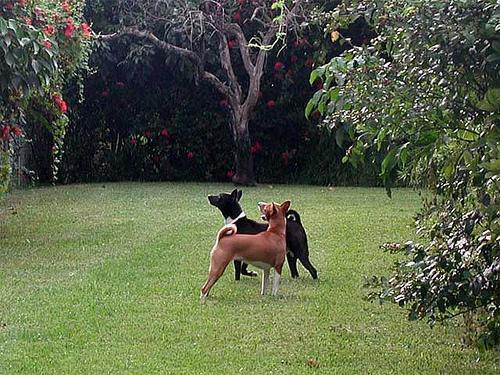
basenji